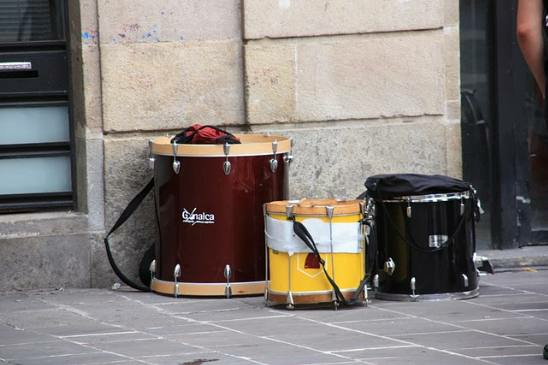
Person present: No